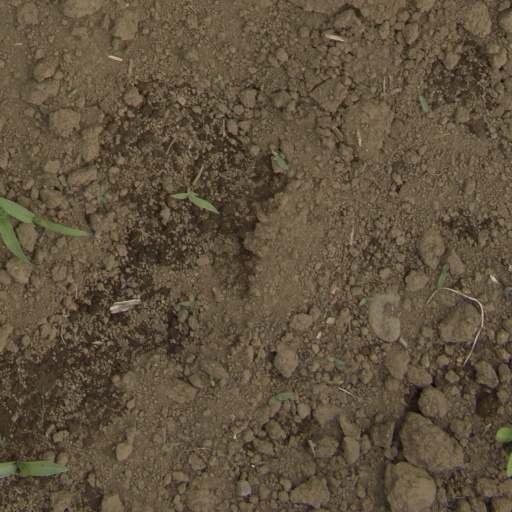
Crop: Jerusalem artichoke